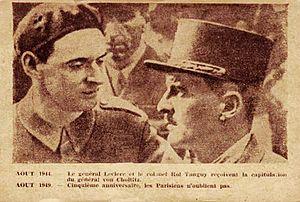
Rol-Tanguy et Leclerc
Le musée de la Libération de Paris - musée du Général Leclerc - musée Jean-Moulin est un des quatorze musées de la ville de Paris gérés par l'établissement public administratif Paris Musées qui prend la suite du musée du Général Leclerc de Hauteclocque et de la Libération de Paris - musée Jean-Moulin.
Henri Tanguy, officiellement Rol-Tanguy depuis 1970, dit « Colonel Rol-Tanguy », né le 12 juin 1908 à Morlaix et mort le 8 septembre 2002 à Paris, est un militant communiste français, membre dirigeant de la Résistance pendant la Seconde Guerre mondiale. Il est principalement connu pour avoir mené la libération de Paris de l'intérieur avant l'arrivée de la 2e division blindée du général Leclerc.
Philippe Leclerc de Hauteclocque, né Philippe François Marie de Hauteclocque le 22 novembre 1902 au château de Belloy, dans la commune de Belloy-Saint-Léonard, est un militaire français. Il est mort le 28 novembre 1947, dans un accident d'avion près de Colomb-Béchar, lors d'une mission d'inspection militaire. Il est inhumé dans un tombeau de la Crypte des Invalides.
L'avenue du Colonel-Henri-Rol-Tanguy est une voie située dans les quartiers du Montparnasse et du Petit-Montrouge du 14ᵉ arrondissement de Paris.